Bianco d'Alessano

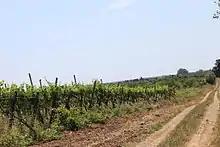
Vineyards in the region of Apulia, where "Bianco d'Alessano" is grown.

In 2000, there were of Bianco d'Alessano in cultivation in Italy with the vast majority of the plantings in Apulia, particularly in the Murgia region in the province of Taranto. Here the grape is usually blended with Verdeca in the "Denominazione di Origine Controllata" (DOC) wines of Gravina, Lizzano, Locorotondo, Martina Franca and Ostuni.